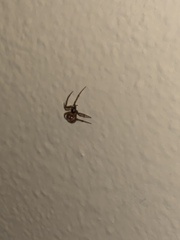
Species: Parasteatoda_tepidariorum